1st Infantry Regiment (United States)

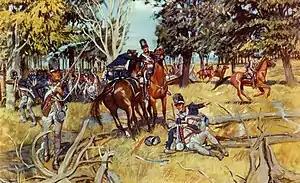
Banks of the Maumee. Anthony Wayne commanded the Army, enlarged in 1792 and was formed into the Legion (now 1st and 3rd Infantry Regiments). The Legion advanced into Indian country and on 20 August 1794 routed Indian forces.

In 1792, Congress reorganized the United States Army into the Legion of the United States, a single formation of infantry, cavalry and artillery units under the command of Major-General Anthony Wayne. The 2nd Infantry Regiment was redesignated as the 2nd Sub-Legion, and participated in the decisive victory over the Northwestern Confederacy at the battle of Fallen Timbers on 20 August 1794. In 1796, the Legion of the United States was organized back into the United States Army, and the 2nd Sub-Legion reverted to being the 2nd Infantry Regiment. During the War of 1812, the 2nd Infantry Regiment as well as the 7th and 44th Infantry Regiments, fought in the Battle of New Orleans under General Andrew Jackson. This gives the regiment campaign credit for the War of 1812.